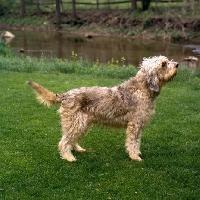
otterhound